Marquis de Sade: Justine

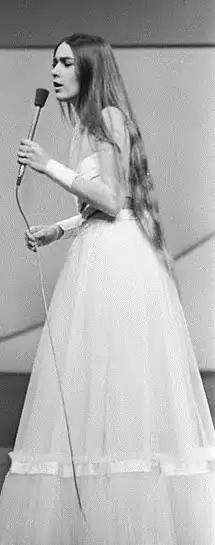
Director Jesús Franco was forced to cast Romina Power (pictured) in the film, stating that "most of the time she didn't even know we were shooting."

After working on the film "The Blood of Fu Manchu", producer Harry Alan Towers and director Jesús Franco wanted to make a film more aimed at an adult audience. Following Franco's desire to make an erotic film, Towers began writing a script based on "Justine ou les malheurs de la vertu". The film had a budget that was less than one million dollars but was still Franco's highest budget film at the time.